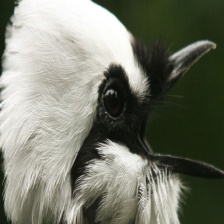
Species: SAMATRAN THRUSH
Scientific name: MYOPHONUS CASTANEUS